John Liney

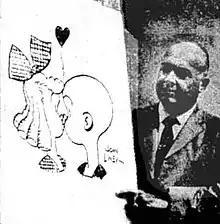
Liney delivering a lecture in December 1968 on "Henry" and the history of comic strips at the MacMorland Center of Pennsylvania Military College (now Widener University) in Chester, Pennsylvania.

John J. Liney (1912 – January 29, 1982) was an American cartoonist who drew the daily "Henry" comic strip for 44 years.